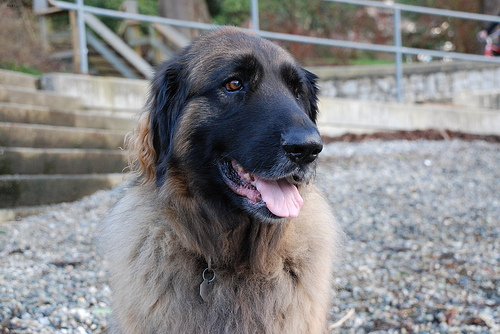
Animal: dog
Breed: leonberger